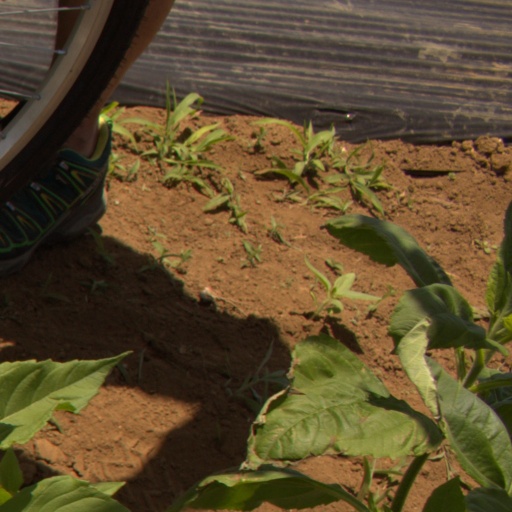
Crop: Jerusalem artichoke